Māori land march

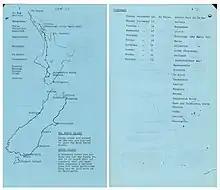
Route of March

The march, accompanied by two trucks and a bus carrying supplies, took 29 days, and followed a route from Te Hapua; Kaitaia; Mangamuka; Otiria; Hikurangi; Waipu; Wellsford; Orewa; Auckland; Ngāruawāhia; Kihikihi; Te Kūiti; Taumarunui; Raetihi; Whanganui; Ratana; Palmerston North; Shannon; Ōtaki; Porirua to Wellington.